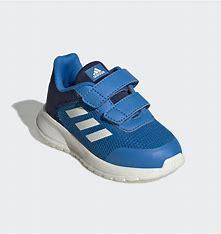
Brand: Adidas
Model: Tensaur Run